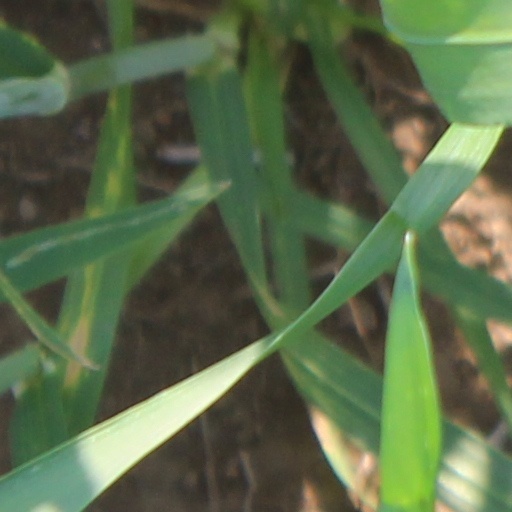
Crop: wheat